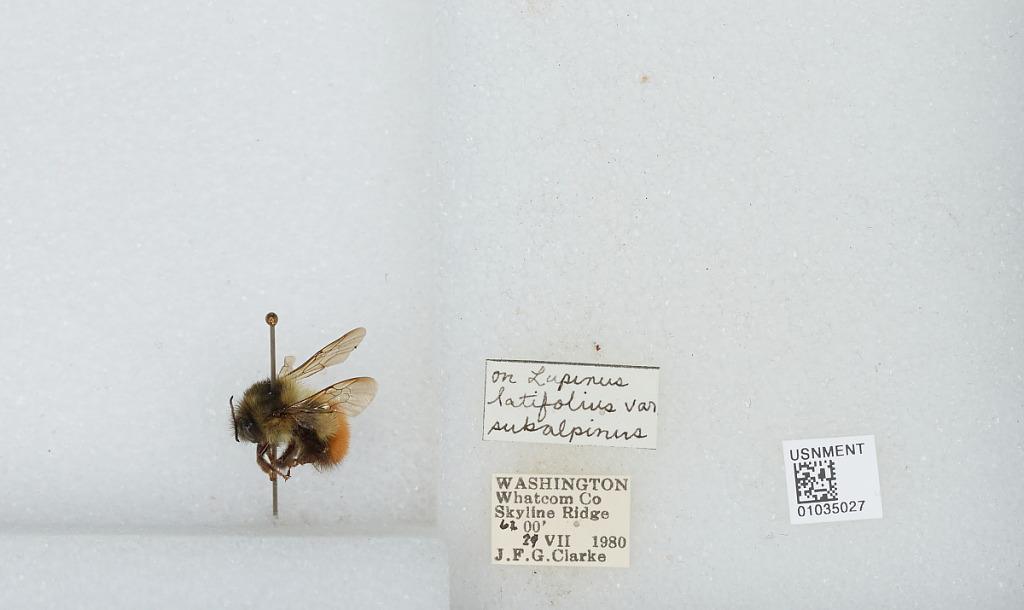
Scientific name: Bombus (Pyrobombus) melanopygus Nylander
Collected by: J. Clarke
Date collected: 1980-7-29
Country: United States
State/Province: Washington
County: Whatcom
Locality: Skyline Ridge
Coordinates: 48.8592, -121.843